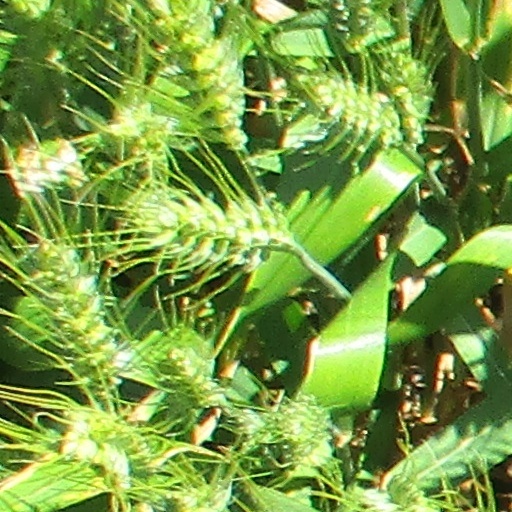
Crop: wheat